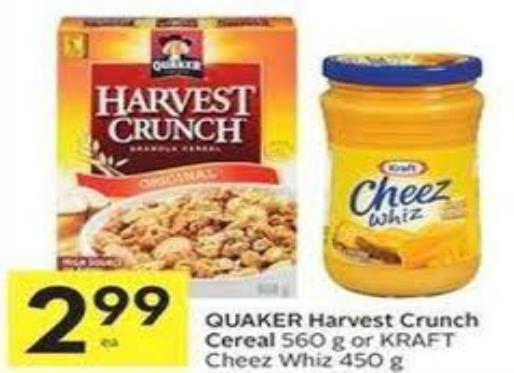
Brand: Harvest Crunch
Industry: Food